2010 Northern Hemisphere heat waves

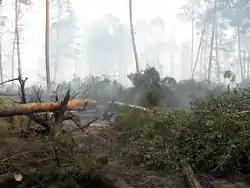
Front end of forest forest-peat fire fighting near Roshal town (Shatursky district. 13 aug 2010)

A heat wave hit Eastern Europe as exceptionally strong jet stream winds blew in from the Sahara across the Balkans and into both Poland and Ukraine on 10 June. The Polish Institute of Meteorology and Water Management (IMGW) warned of temperature in Poland exceeding for the next 5 days, followed by heavy winds, rain storms, thunderstorms and possible flooding especially in the north-west of the country and neighbouring parts of Germany.